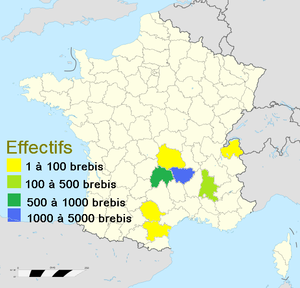
Répartition géographique des élevages de sélection de la race Bizet en nombre de brebis contrôlées par département, en 2009, d'après des résultats publiés par l'Institut de l'Elevage (France). Le département de la Haute-Loire (en bleu), berceau de la race Bizet, détient la majorité des brebis en élevages soumis au contrôle des performances
On dénombre une soixantaine de races ovines en France dont certaines sont aujourd'hui des races dites de conservatoire et beaucoup classées par le Bureau des ressources génétiques dans la liste des races en danger.
La bizet est une race ovine originaire du Massif central. Elle est très reconnaissable avec ses poils noirs à l'exception d'une bande blanche sur la tête, du museau aux cornes. Sa laine est blanche, si bien qu'elle est toute noire après la tonte, et blanche à tête et pattes noires avec sa laine. L'agneau naît tout noir. La bande blanche apparaît plus tard. C'est une race rustique adaptée à sa région d'origine où elle est élevée pour la production d'agneaux de boucherie. Elle y valorise les terres pauvres impropres à l'élevage bovin. Ses effectifs sont limités, autour de huit mille têtes. Le plus gros troupeau est maintenu en liberté sur l'île longue, une île de l'archipel des Kerguelen faisant 35 km². Le troupeau a été exporté sur ces îles par une poignée d’agriculteurs originaires du Cantal dont Pierre et Firmin Amarger, agriculteurs à Broussade sur la commune de Saint-George, dans les années cinquante.